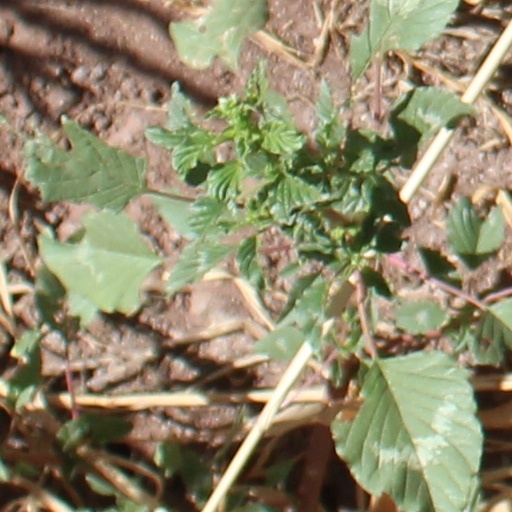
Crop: wheat